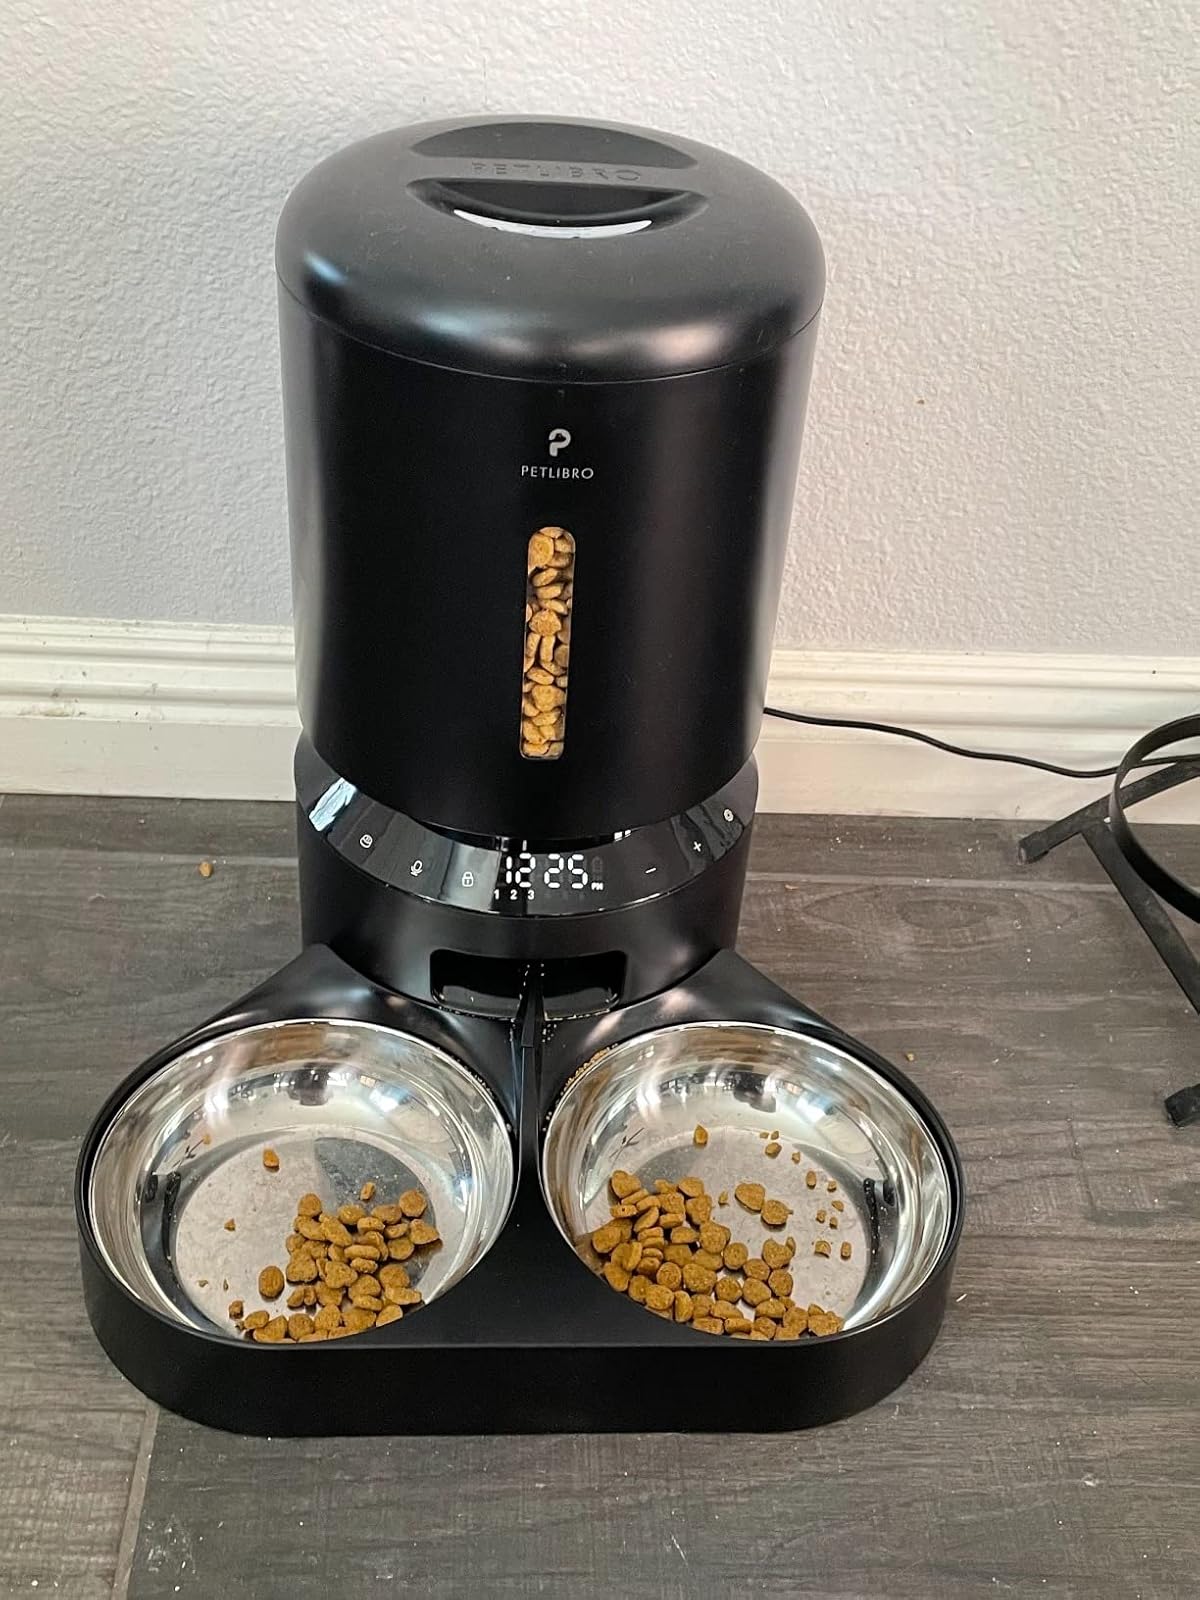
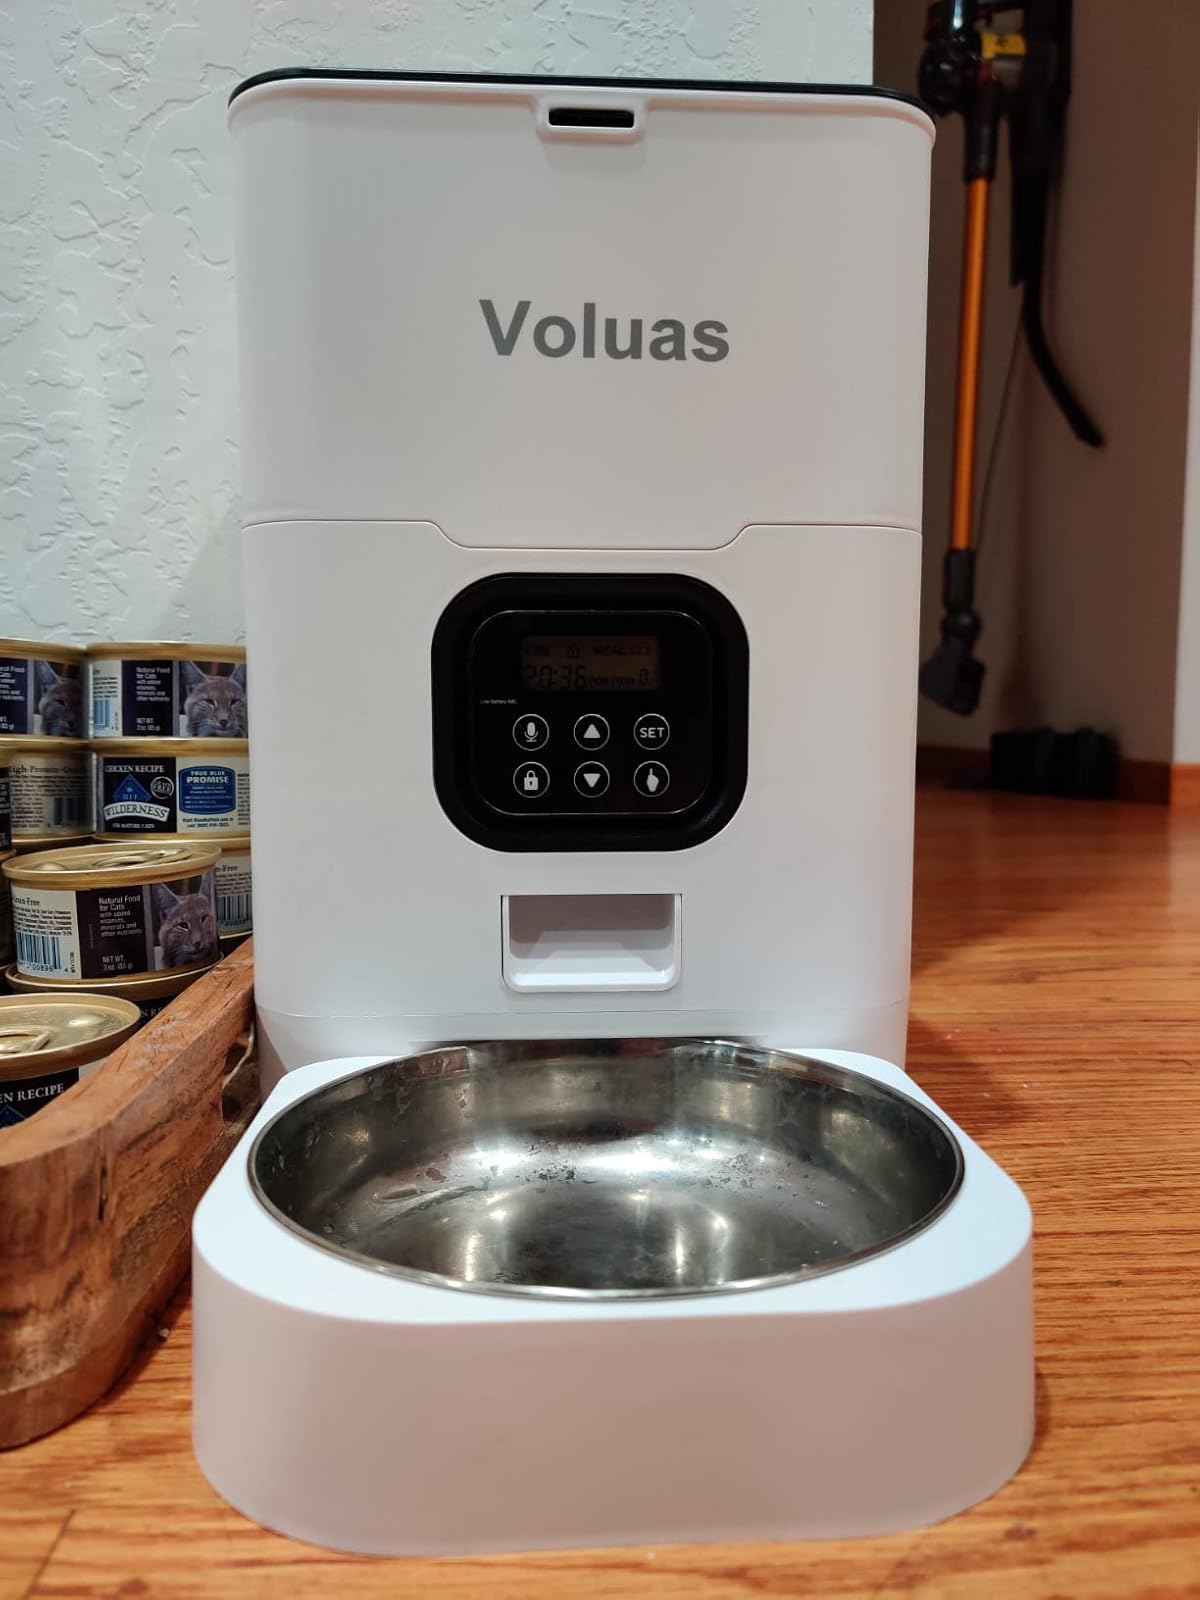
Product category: items_feeder
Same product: no